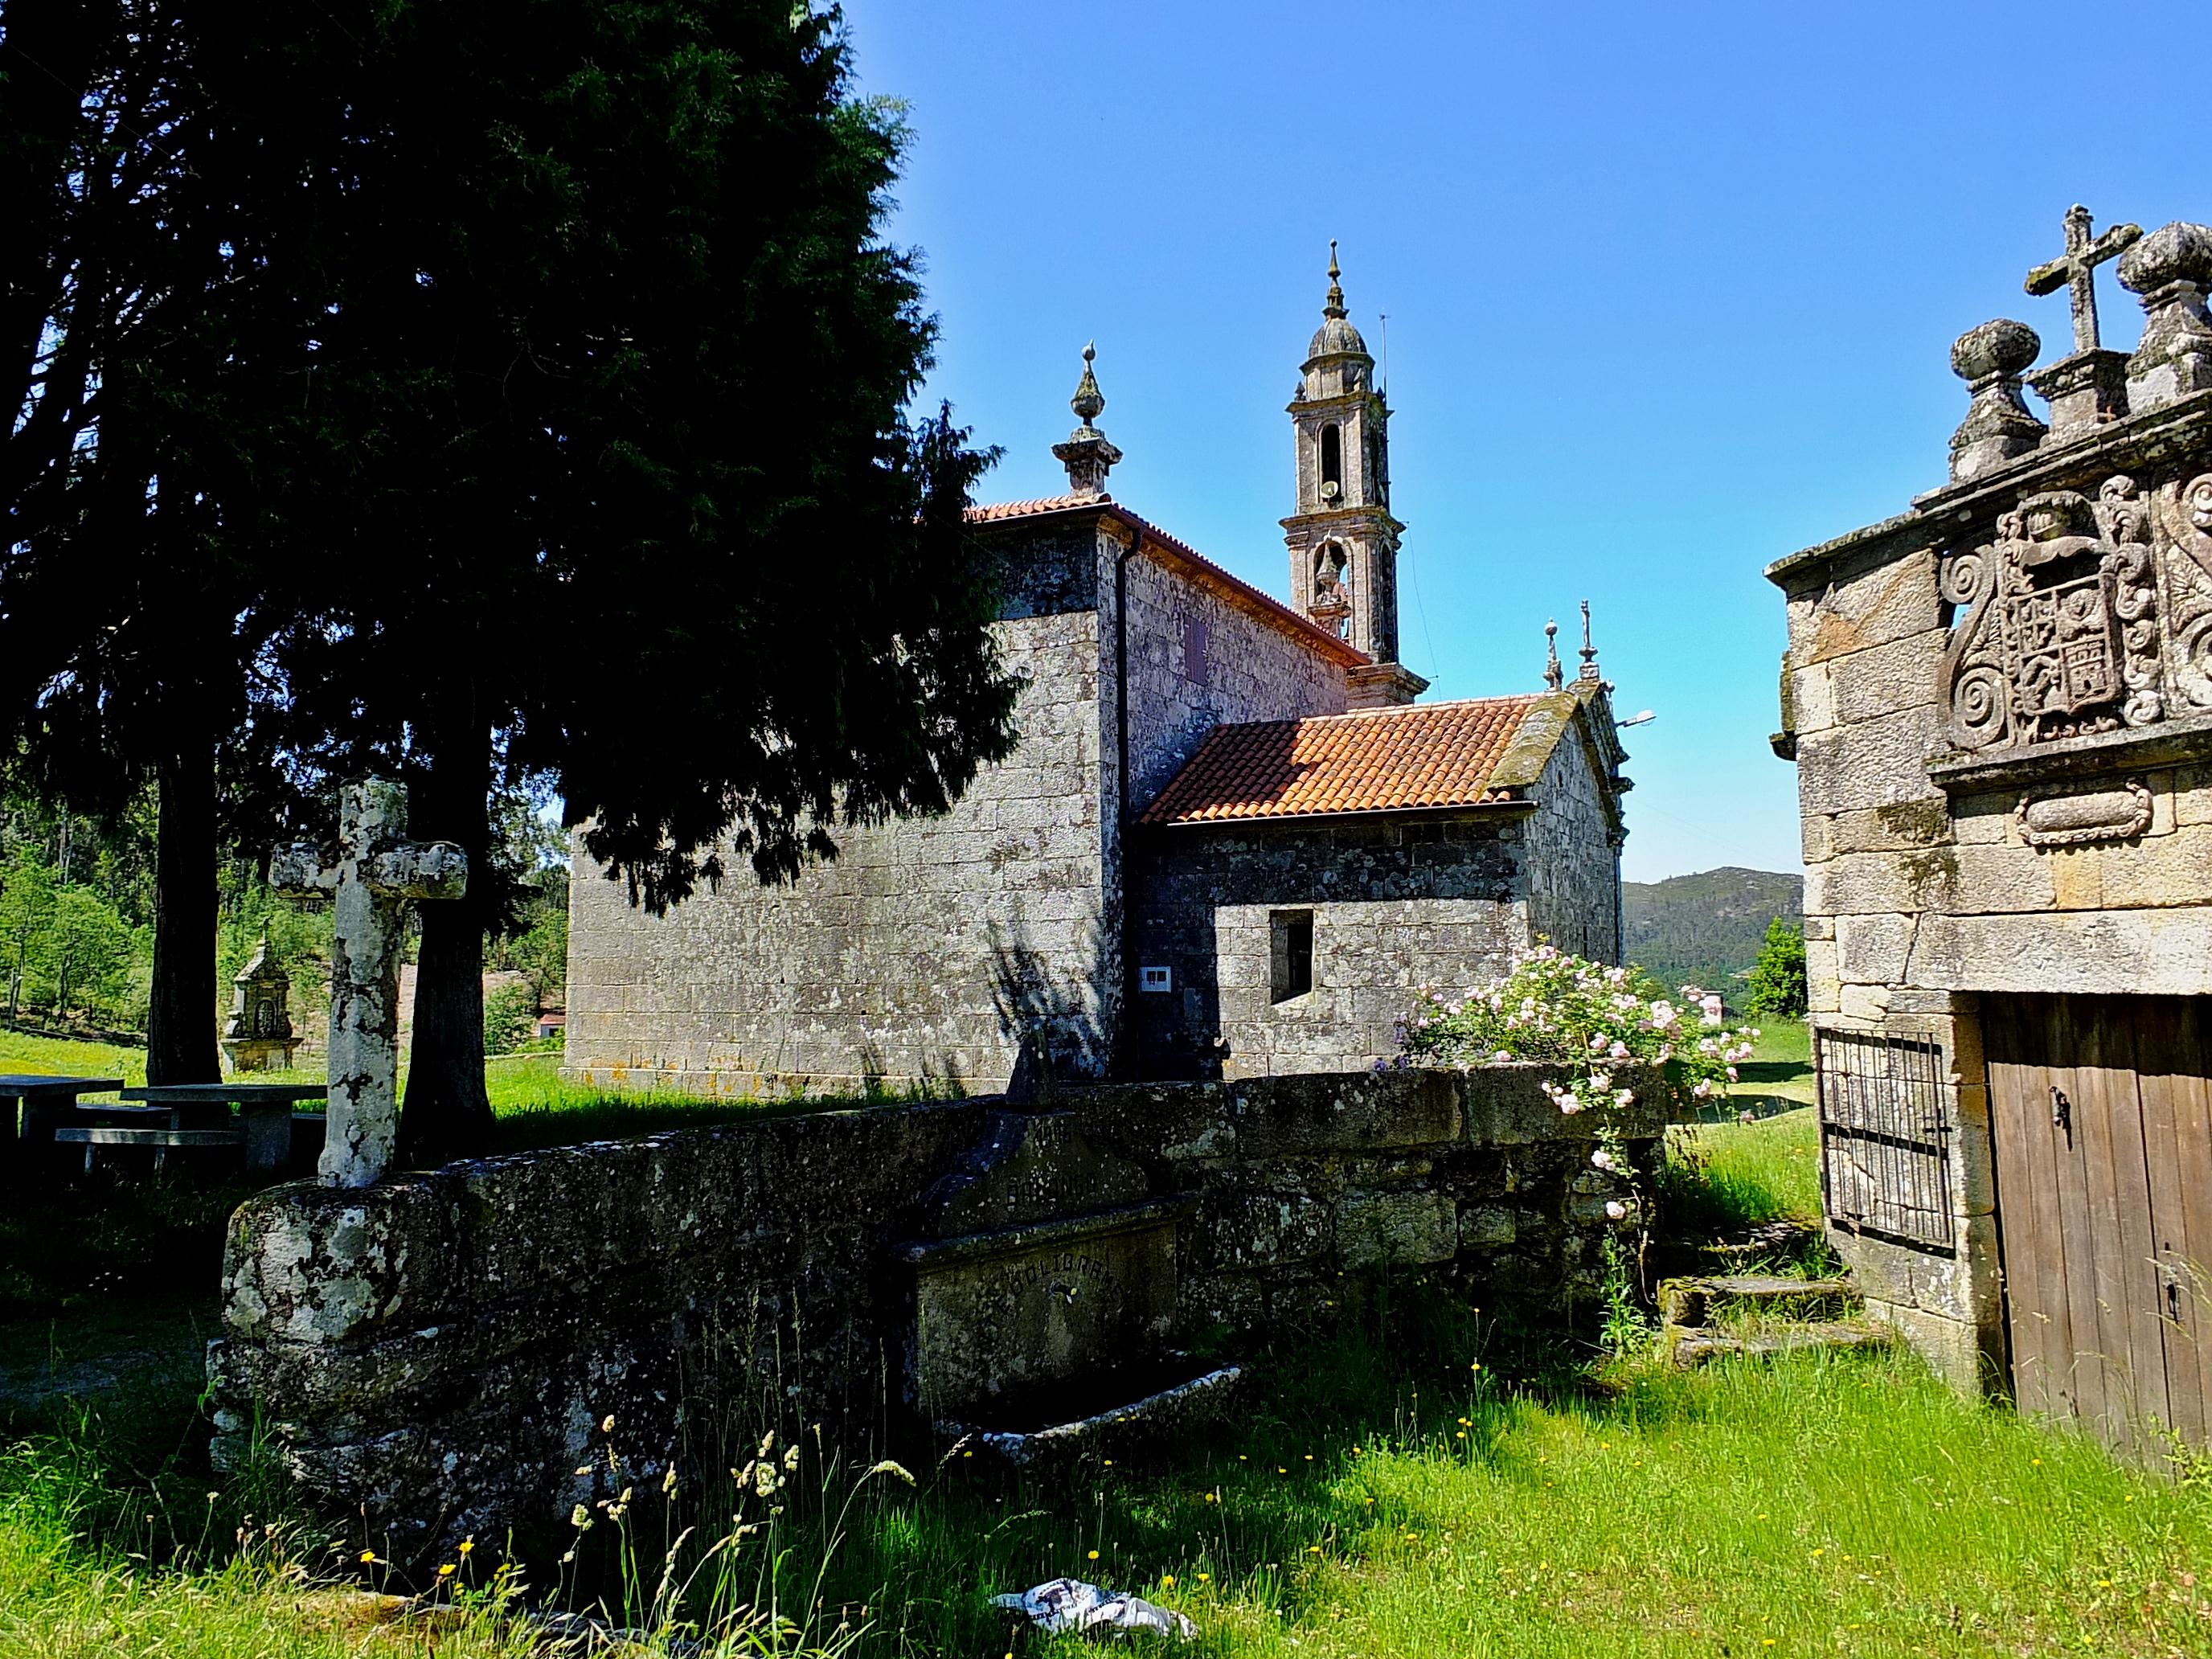
landscape, town, building, chateau, village, castle, church, fortification, waterway, place of worship, spain, ruins, monastery, galicia, pontevedra, paisajes, estate, espana, ggl1, gaby1, cotobade, fujifilmxs1, valongo, rural area, pontevedragaliciaespa a, ancient history